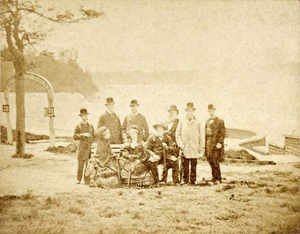
Pierre II ou Pedro II, né le 2 décembre 1825 à Rio de Janeiro et mort le 5 décembre 1891 à Paris, est empereur du Brésil de 1831 à 1889.